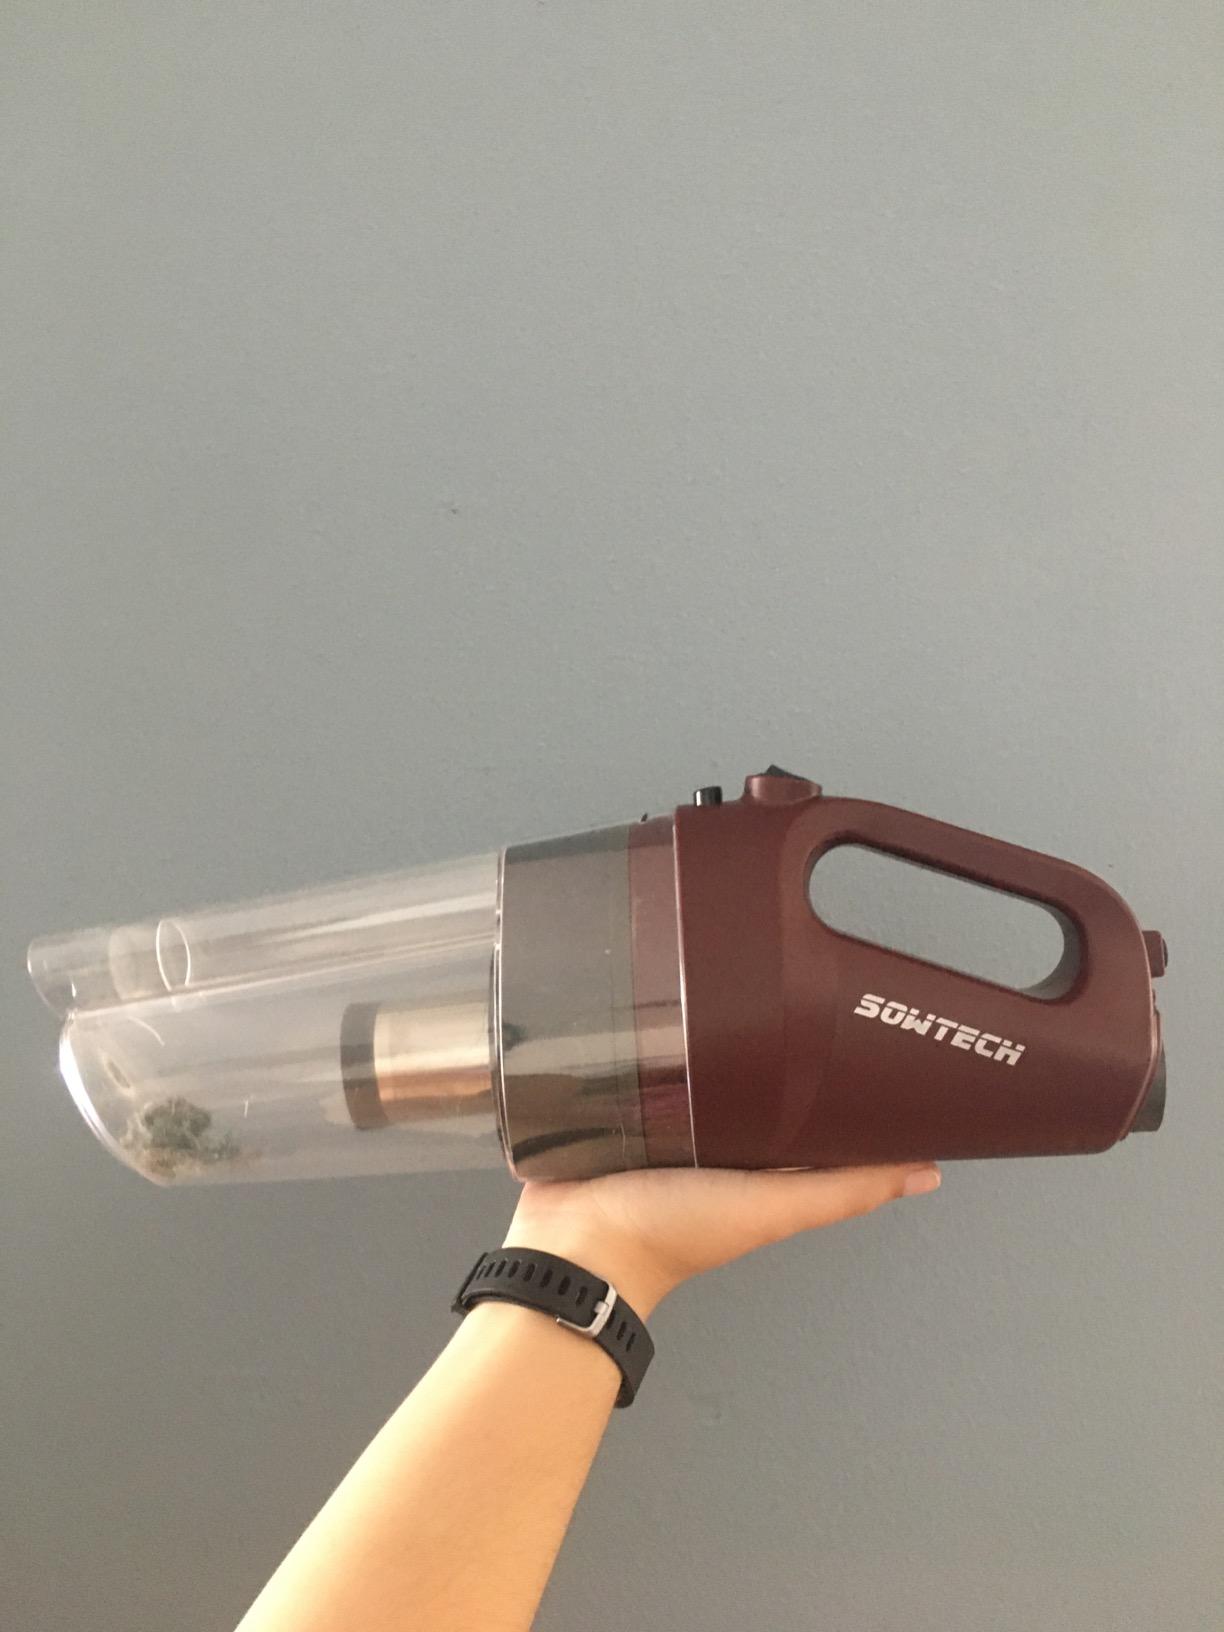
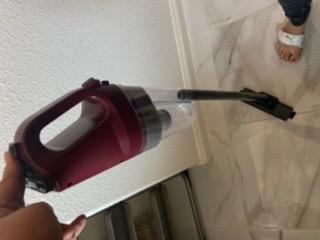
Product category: items_vacuum
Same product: yes